Holly (2023 film)

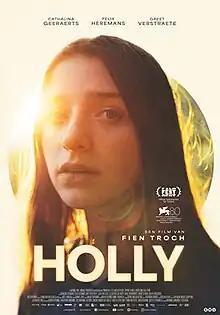
Theatrical release poster

Holly is a 2023 Dutch-language drama film written and directed by Fien Troch. It is an international co-production between Belgium, Netherlands, Luxembourg and France.